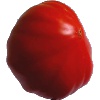
Label: Tomato 3